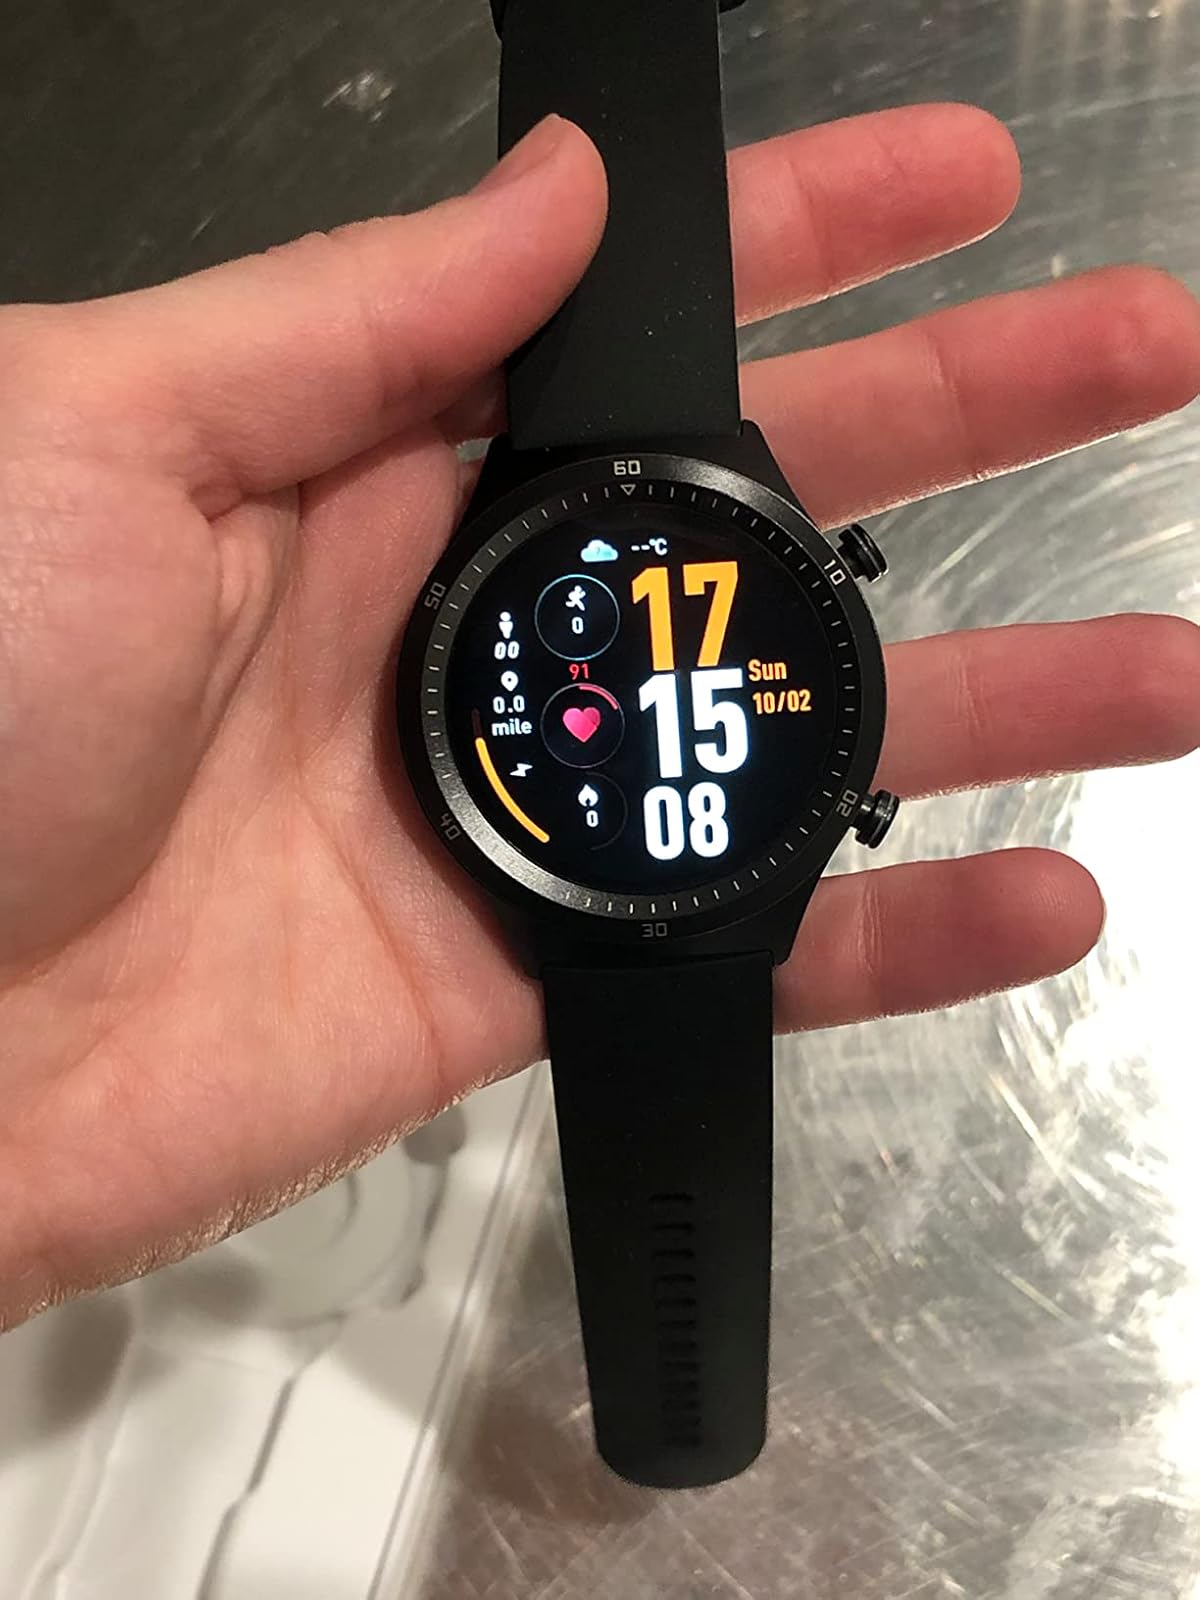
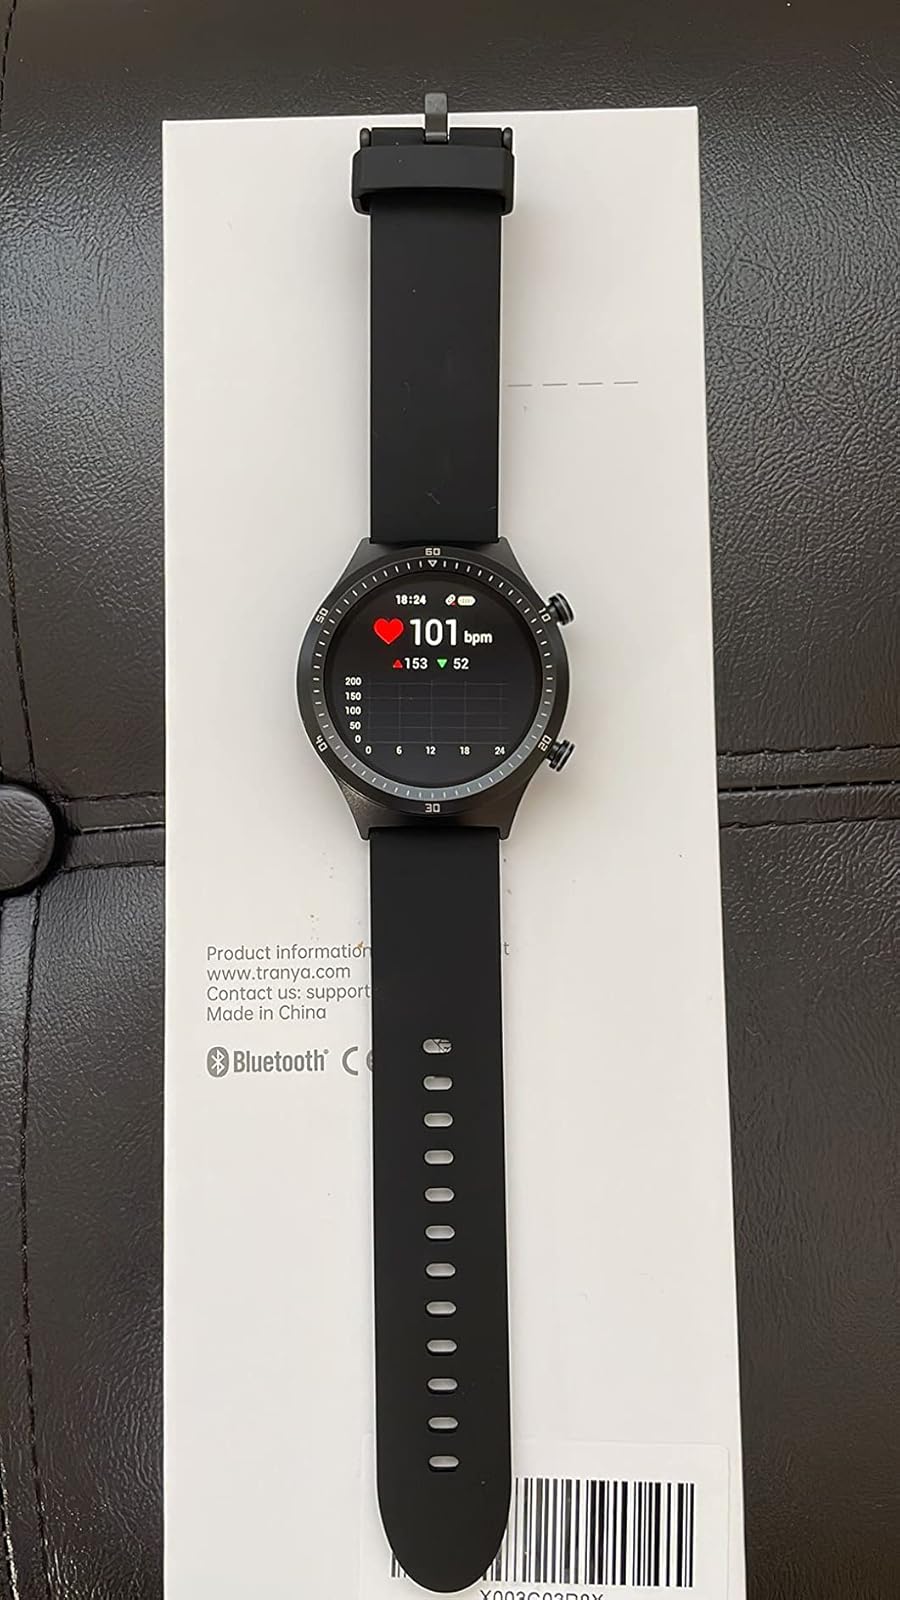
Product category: smartwatch
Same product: yes